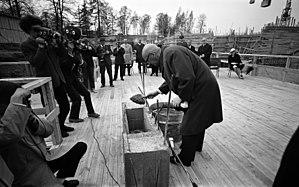
La maison Finlandia est un centre de concerts et de congrès situé le long de la baie de Töölö, à Helsinki, en Finlande.